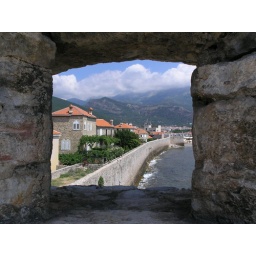
Walls of Budva. I find the little plant that looks like its in the wall distracting. Maybe I should PS that out.